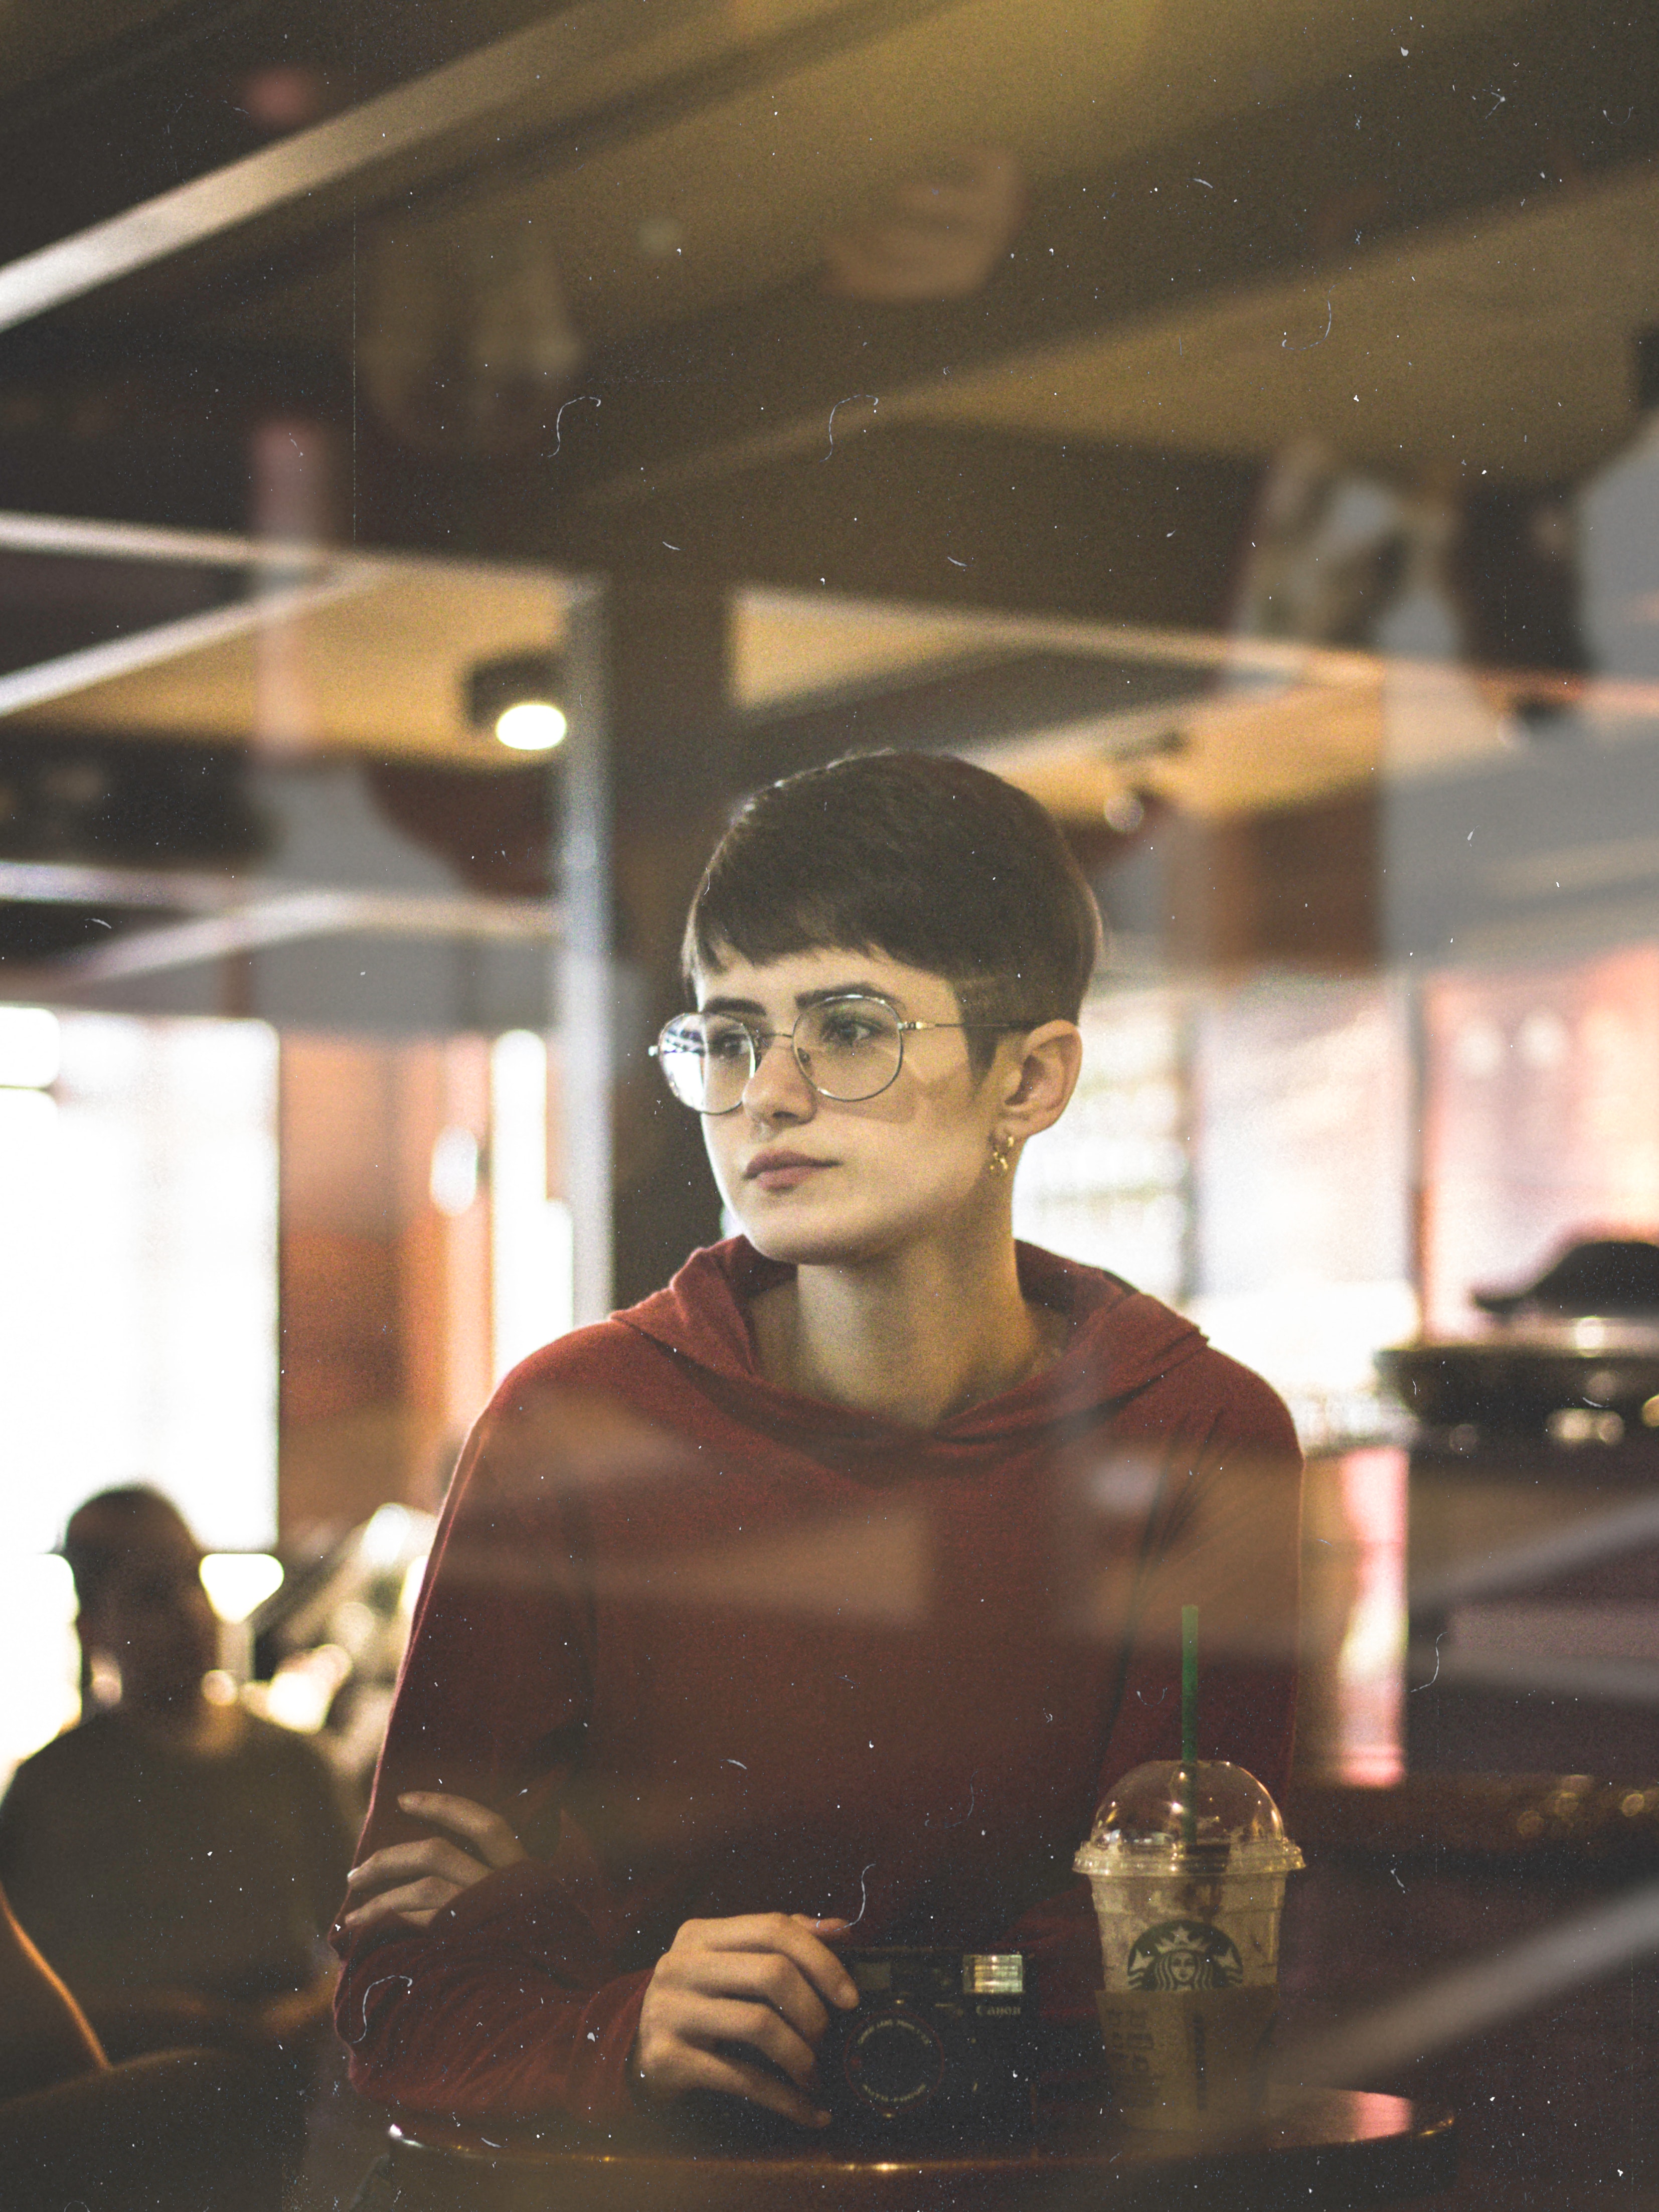
eyewear, snapshot, reflection, fun, cool, photography, sunglasses, window, glass, glasses